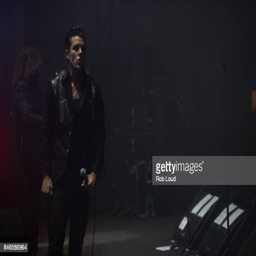
artist or artist performs live on stage